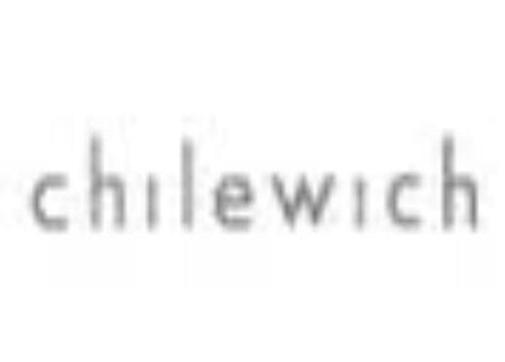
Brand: chilewich
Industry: Clothes